Gale Harold

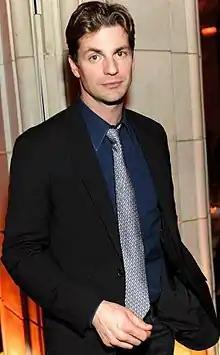
Harold in September 2012

Gale Morgan Harold III (born July 10, 1969) is an American actor, known for his leading and recurring roles on "Queer as Folk", "Deadwood", "Desperate Housewives", "Grey's Anatomy", "The Secret Circle" and "Defiance". He also starred in the romantic comedy "Falling for Grace".